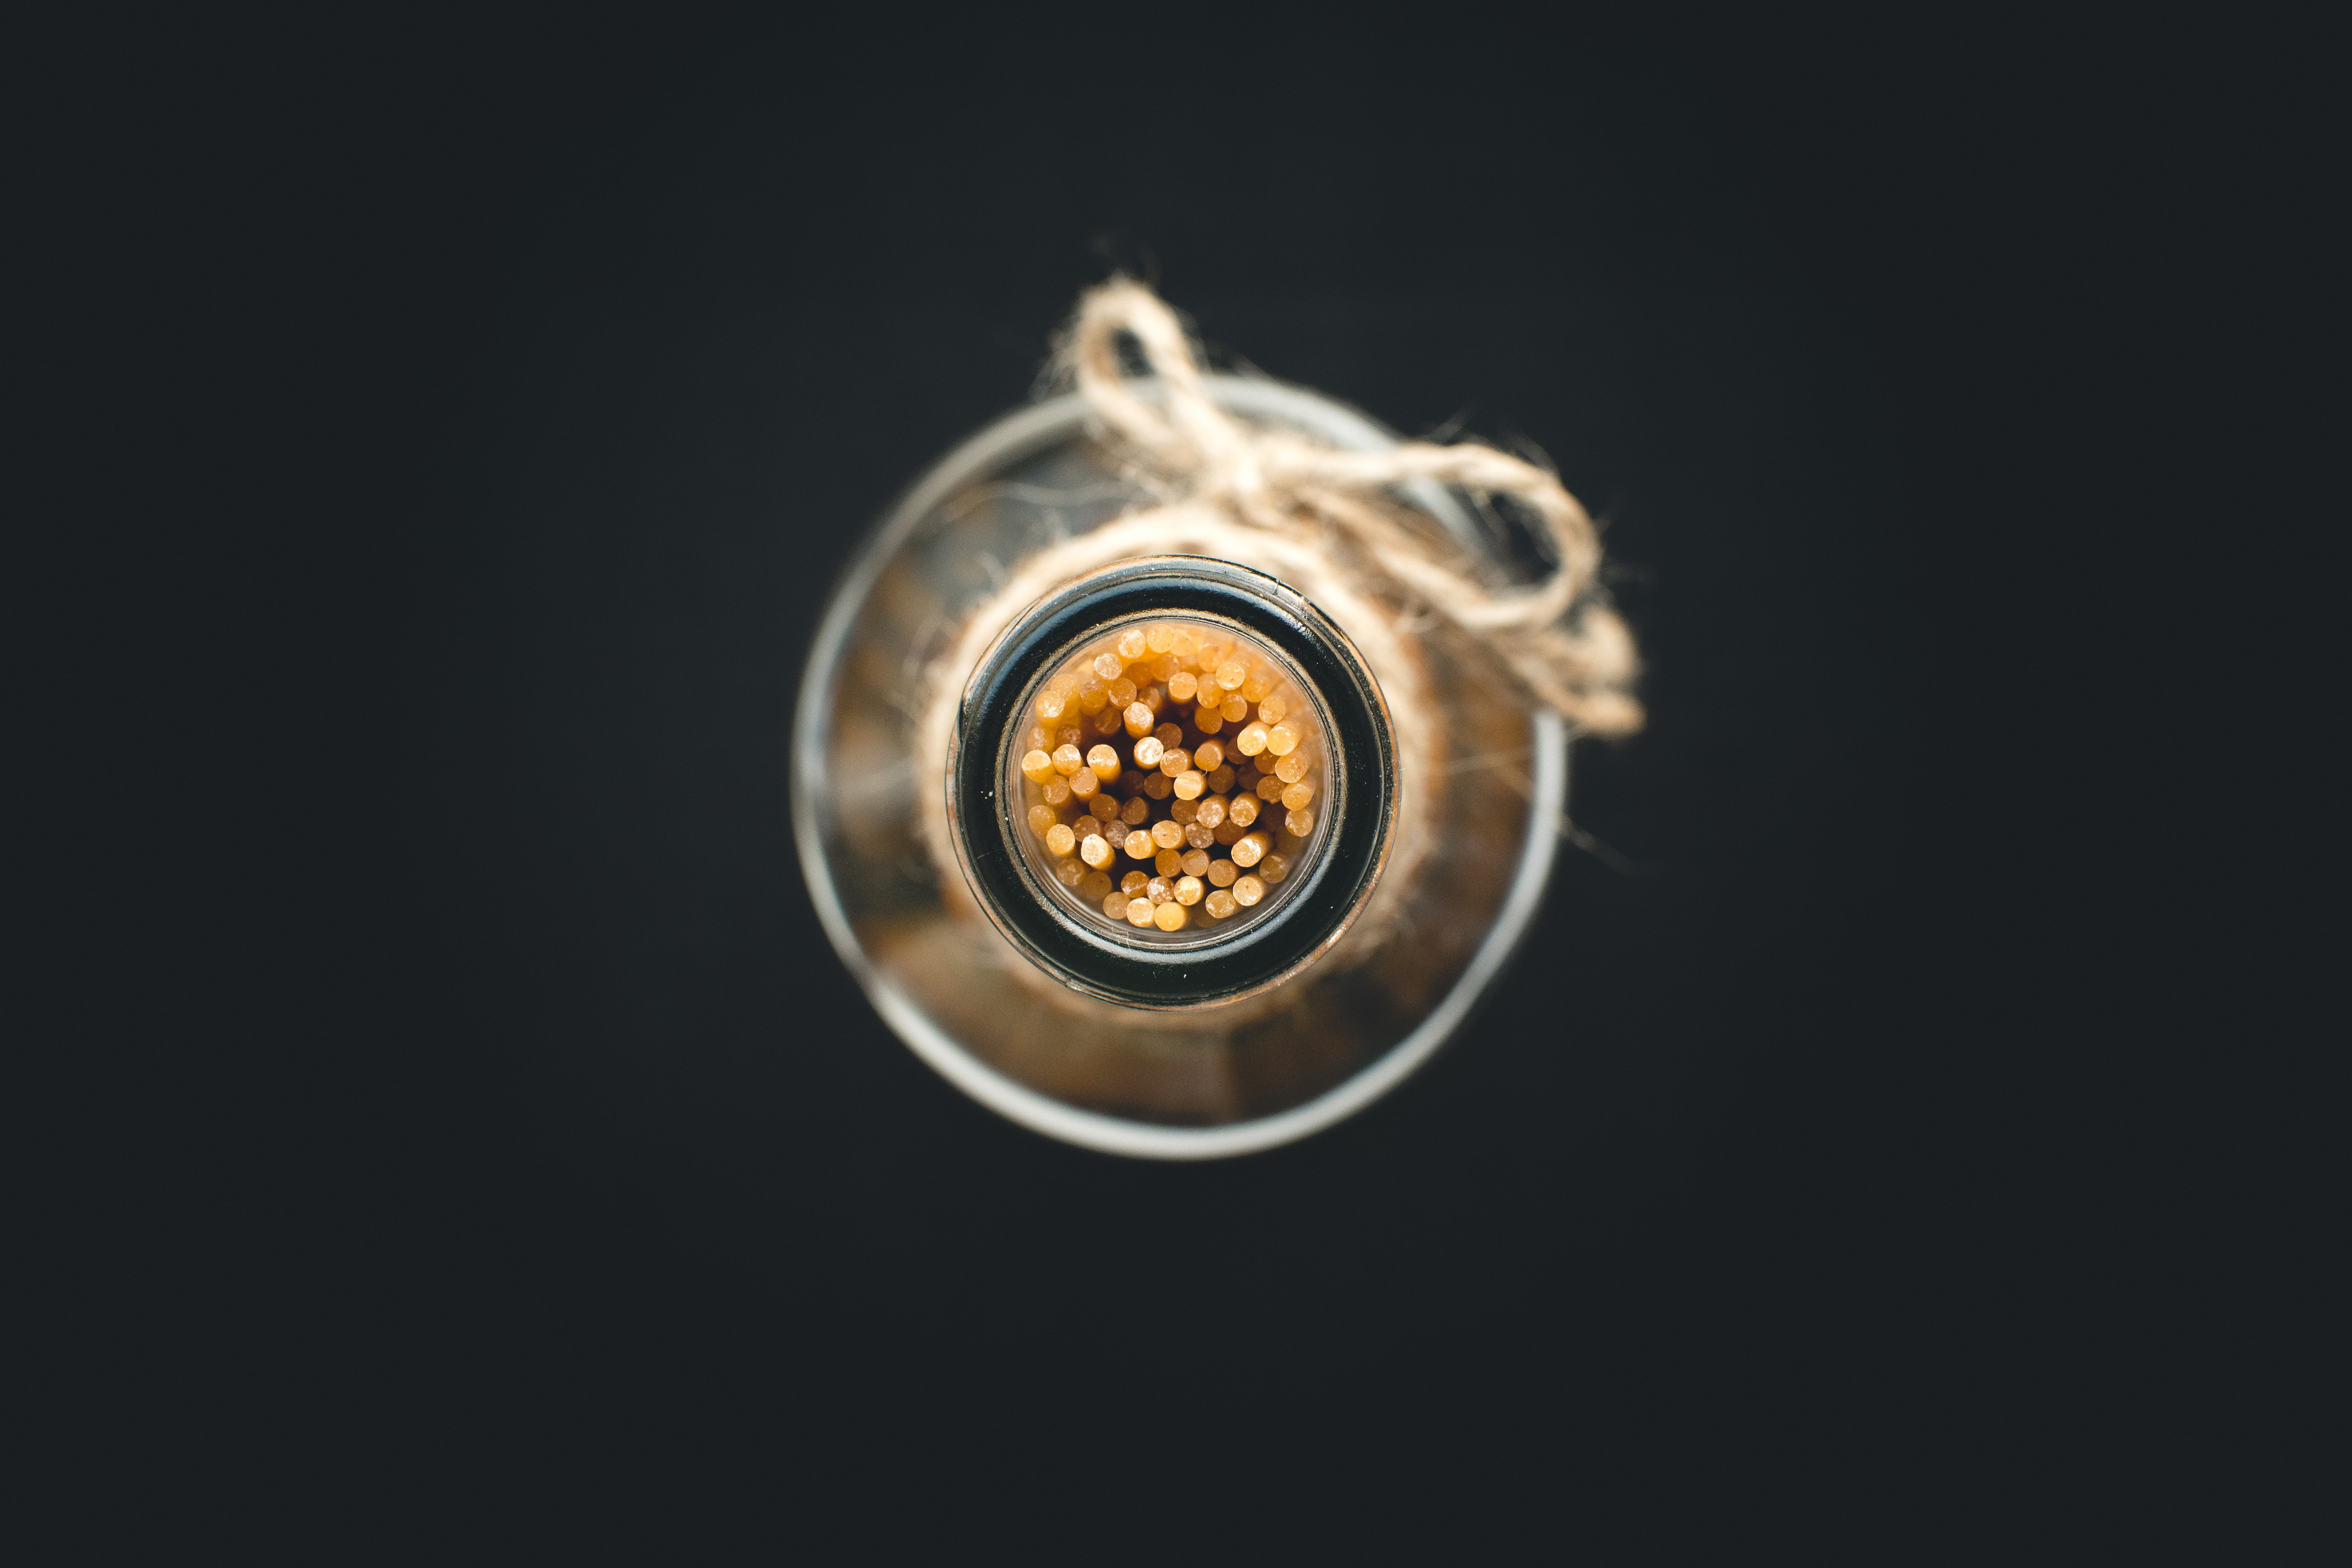
fashion accessory, pendant, jewellery, locket, silver, metal, body jewelry, macro photography